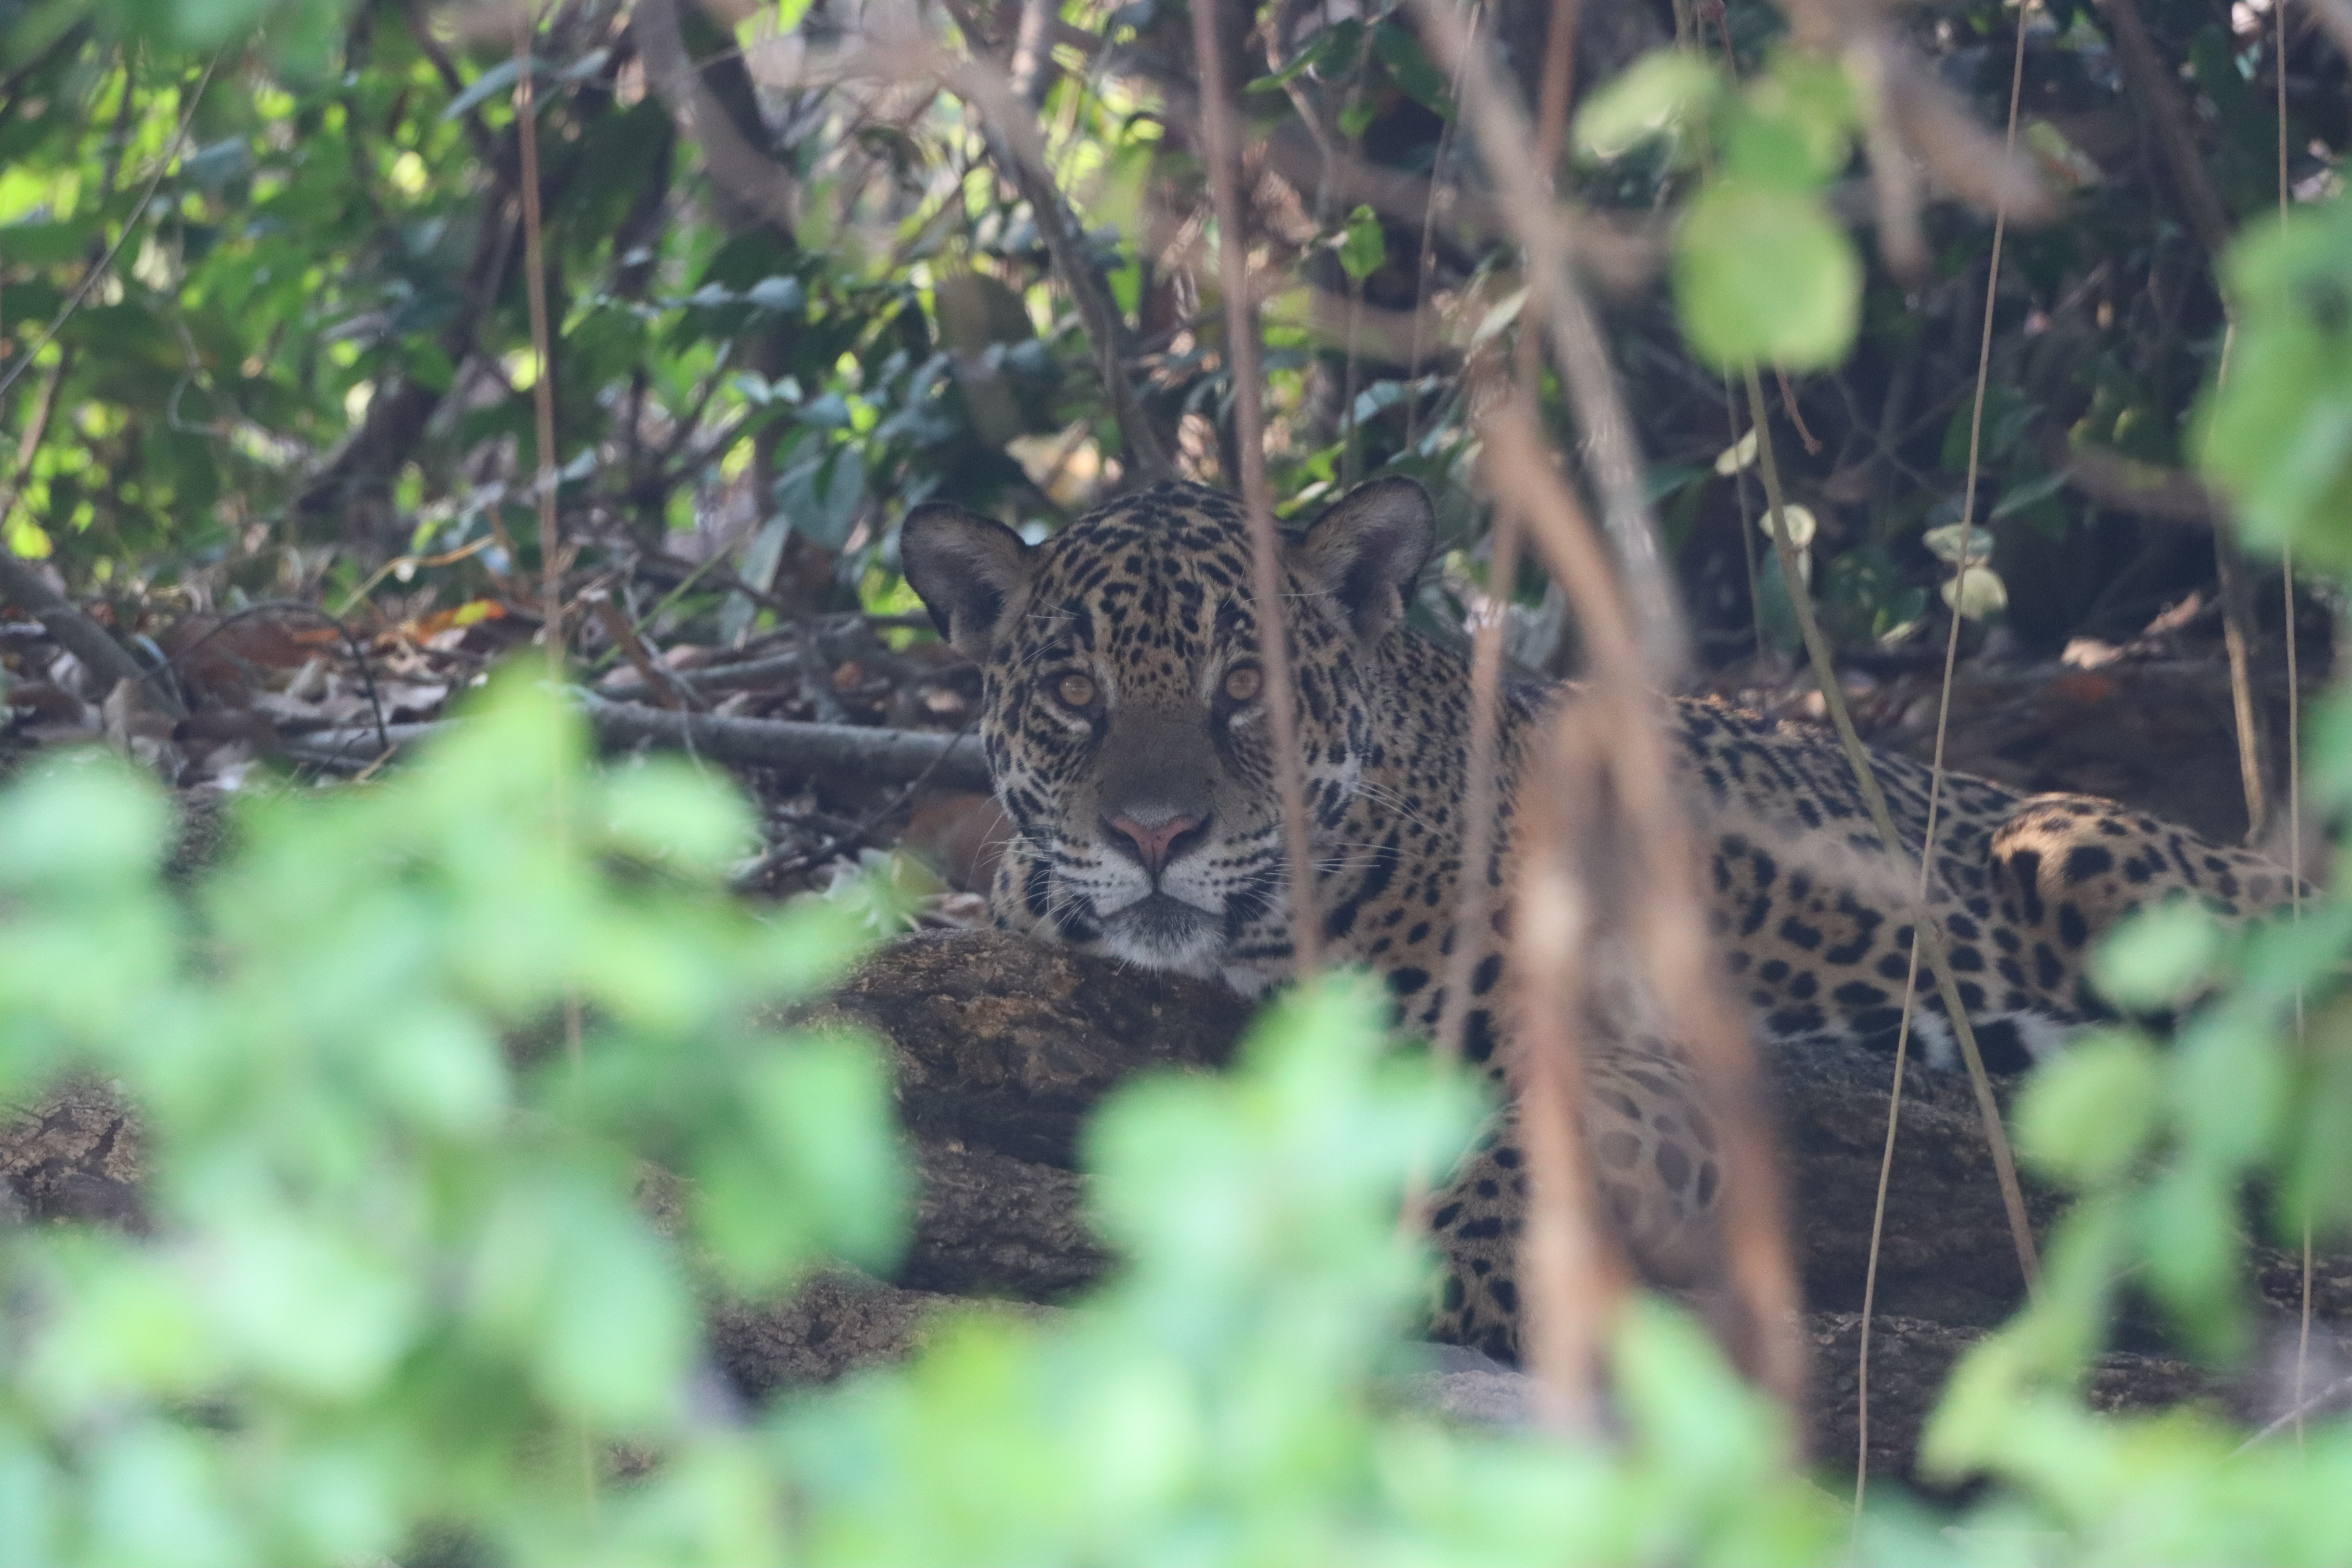
Jaguar: Benita